Murder of Michiko Okuyama

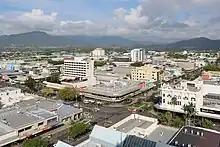
Cairns, 2015

Okuyama's body was privately cremated in Cairns with her family scattering some of her ashes on the Great Barrier Reef before they took the remaining ashes back to Japan.